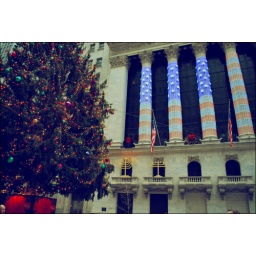
around wall street during Christmas